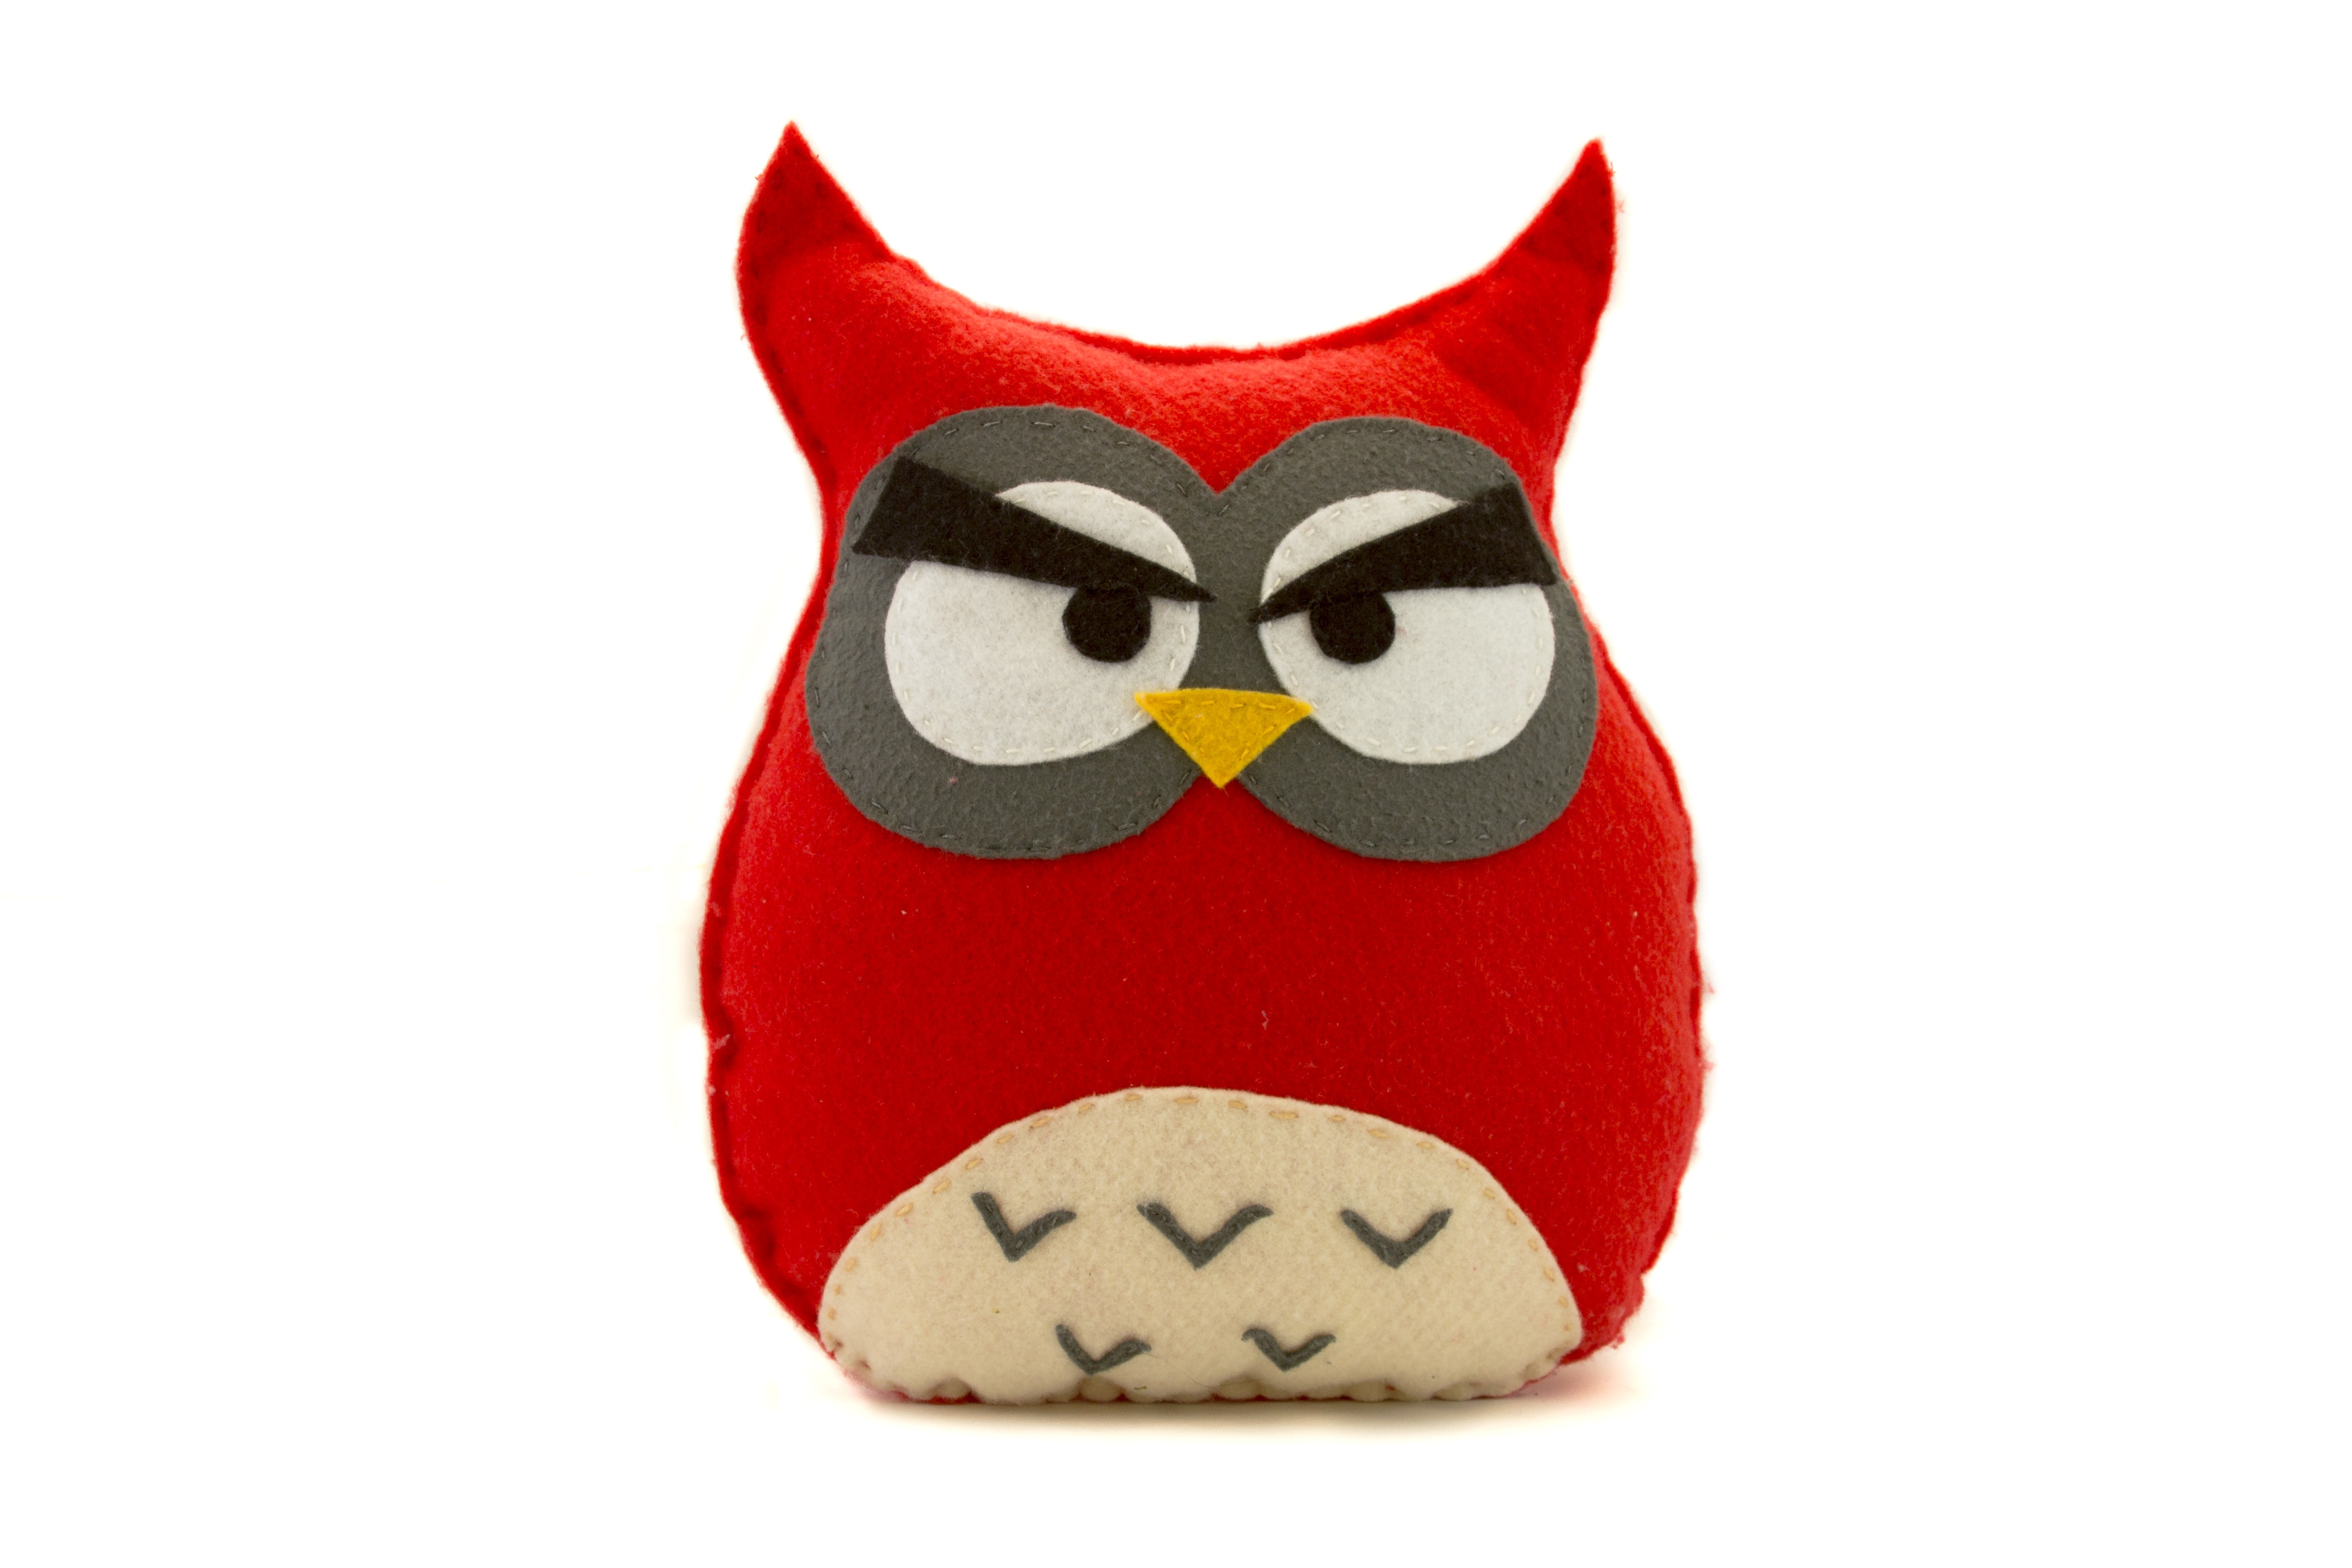
bird, pet, child, pillow, toy, owl, ornament, eyes, toys, beast, moustache, plush, cartoon, flightless bird, the mascot, sowa, stuffed toy